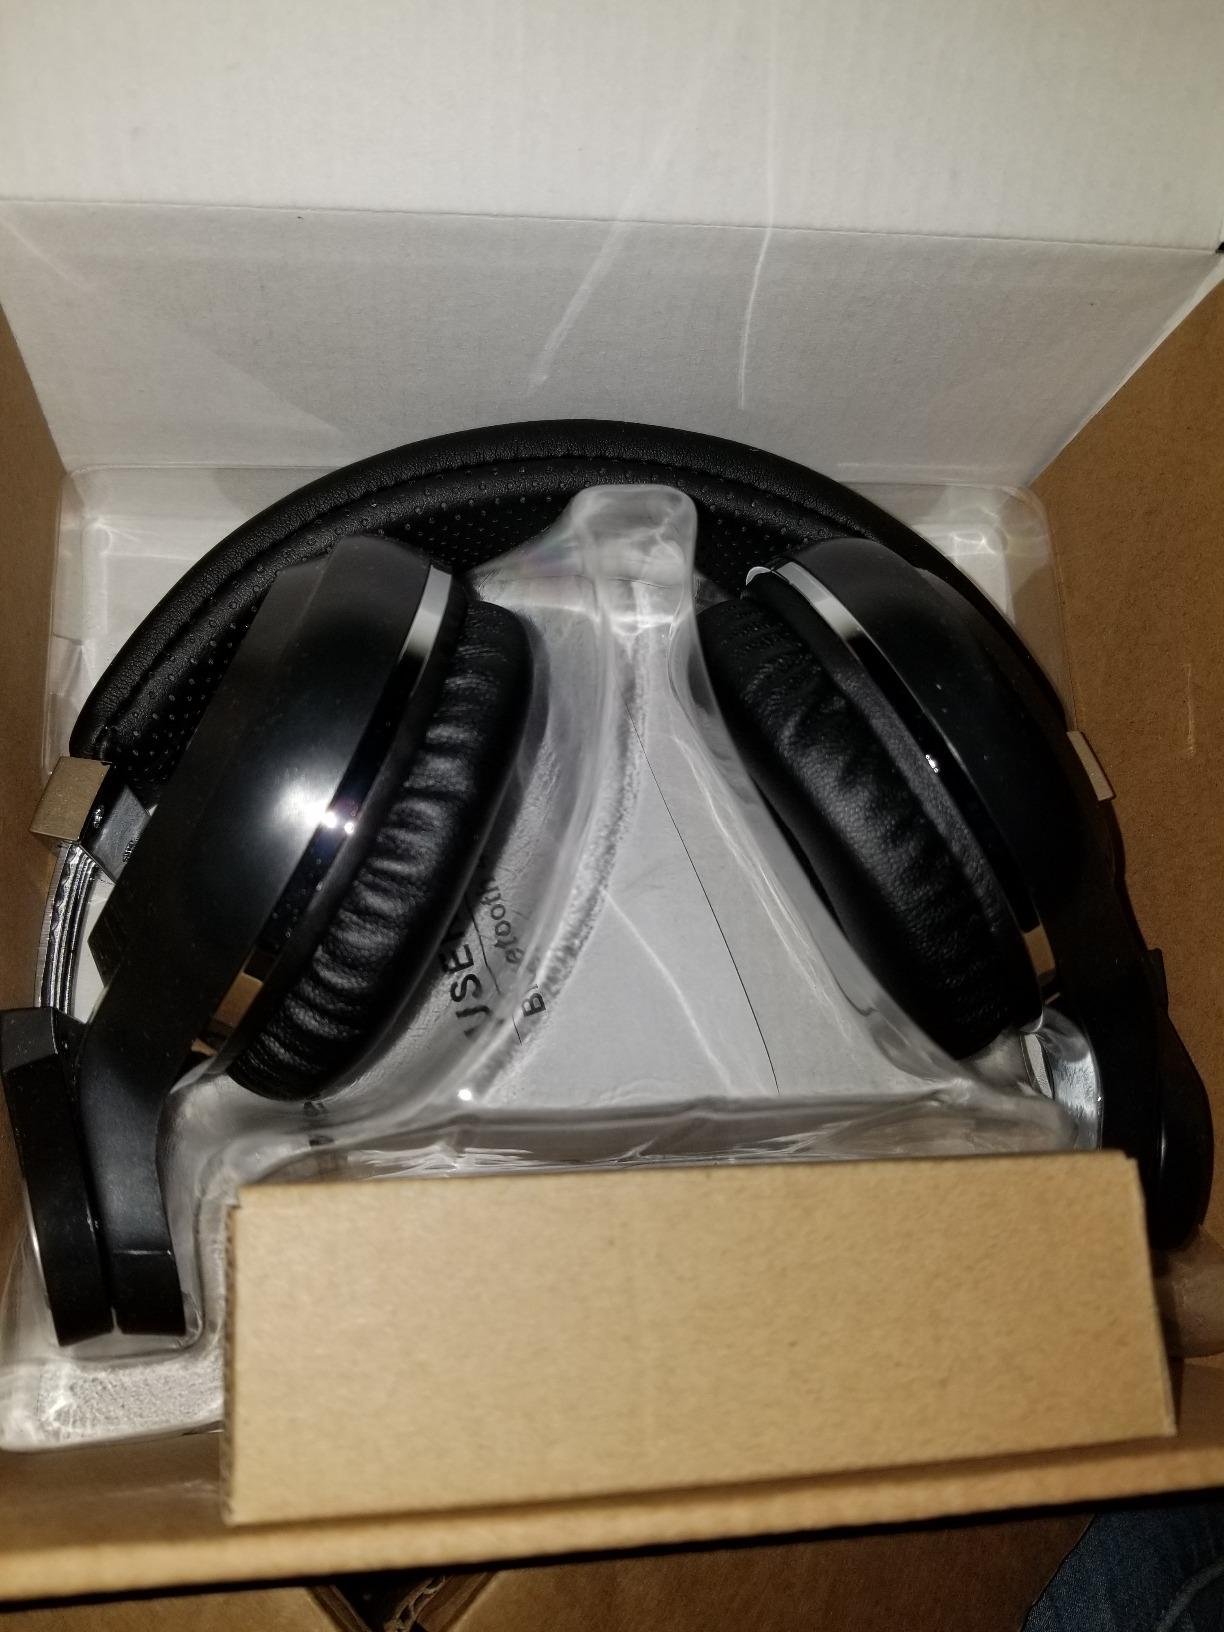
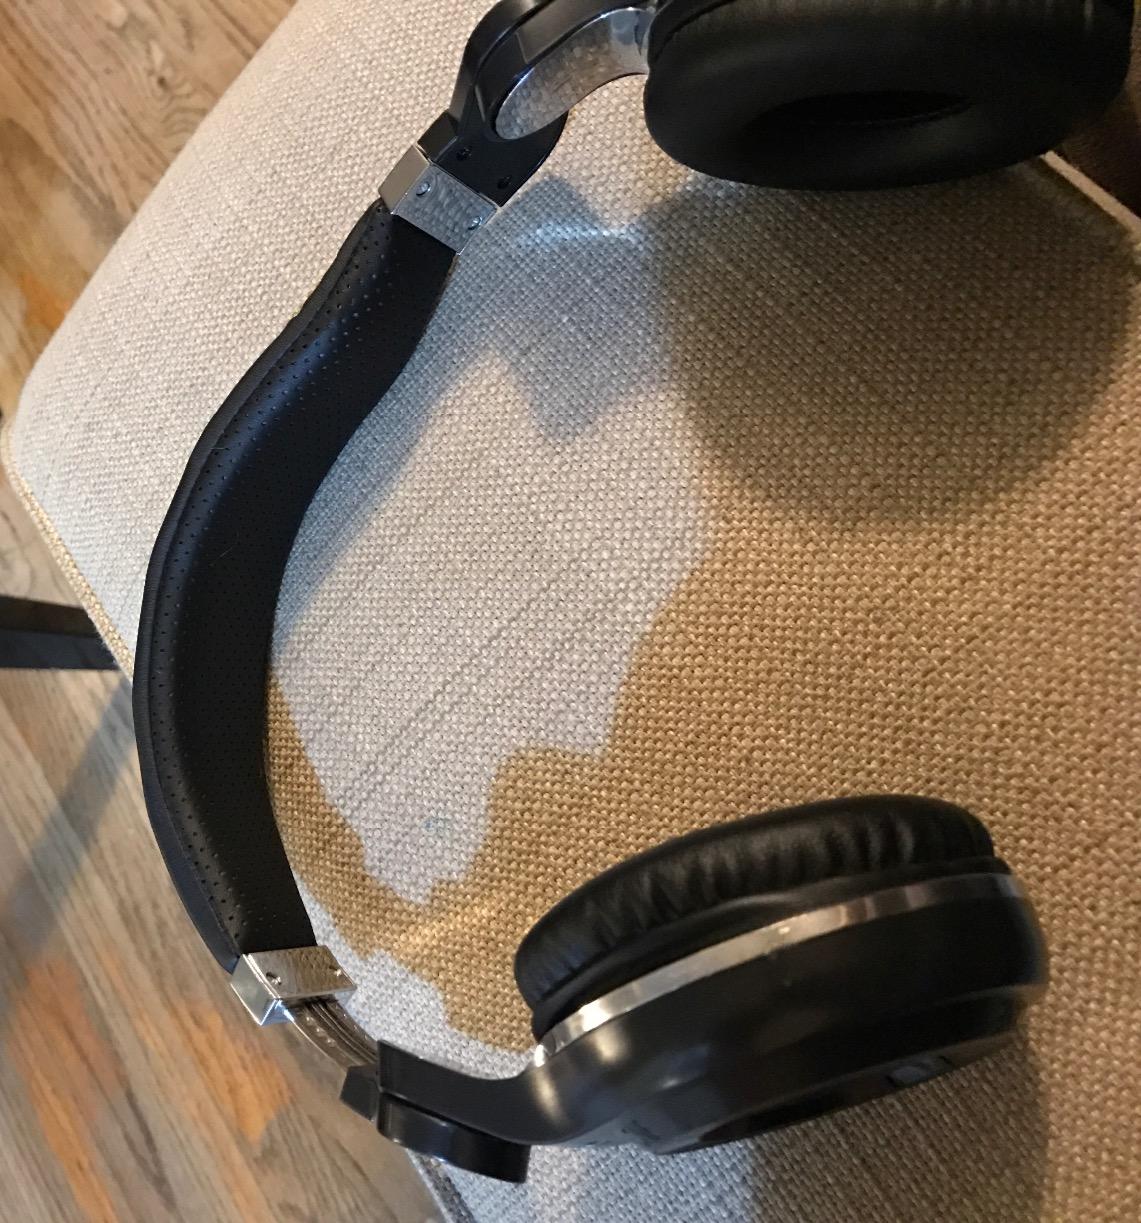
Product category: headphones
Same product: yes